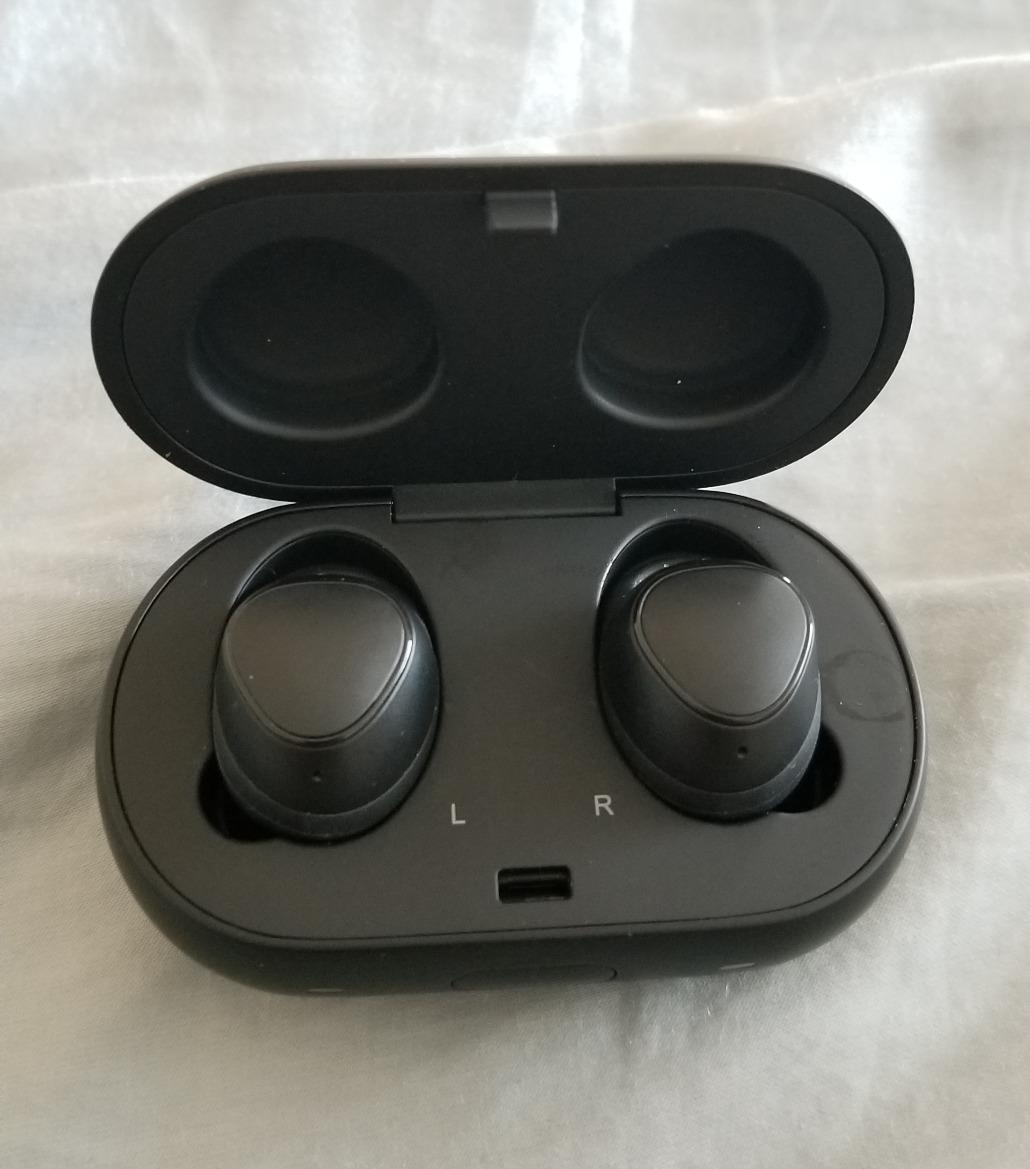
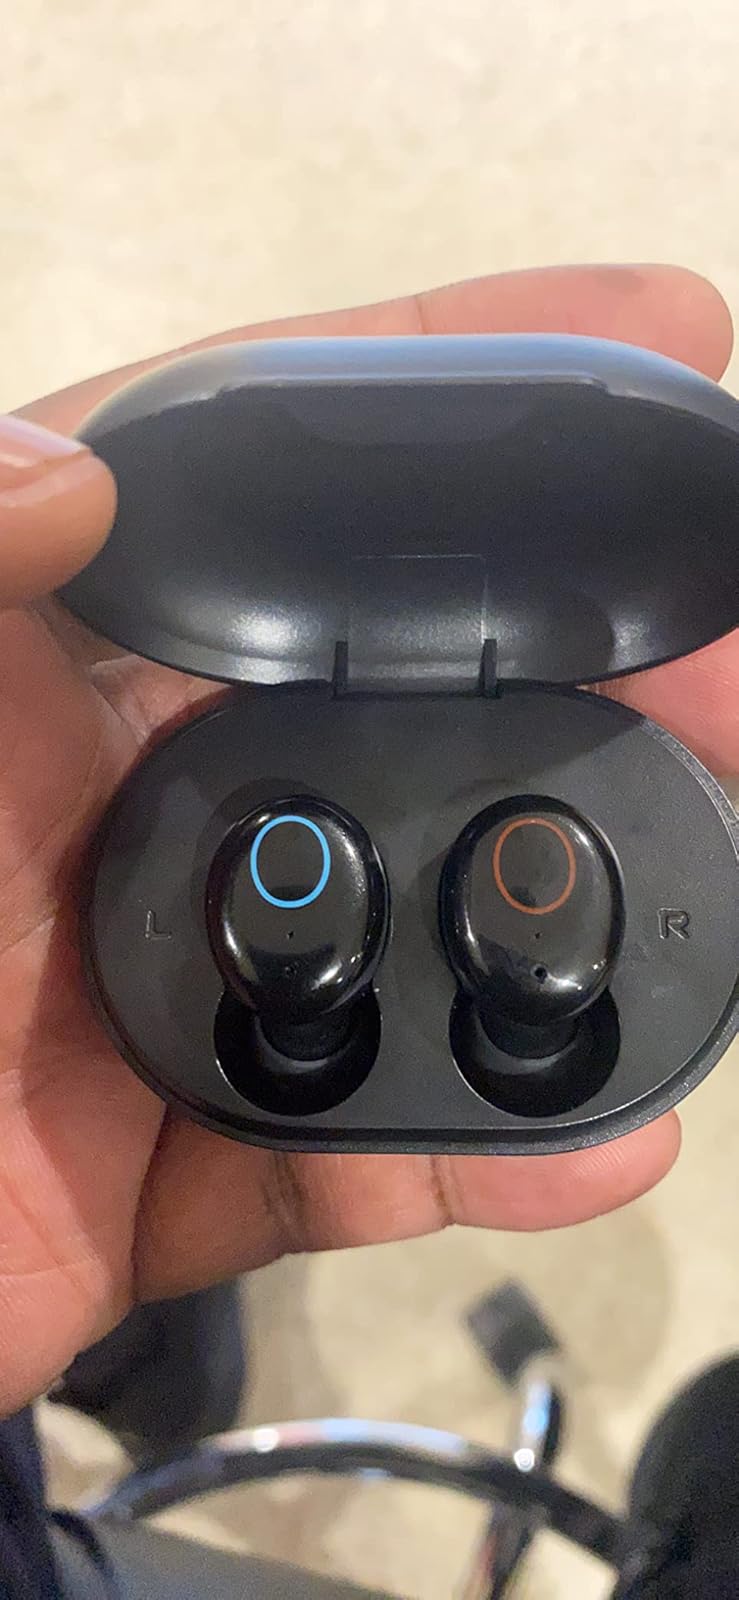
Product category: earbuds
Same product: no